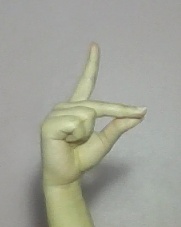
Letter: ta